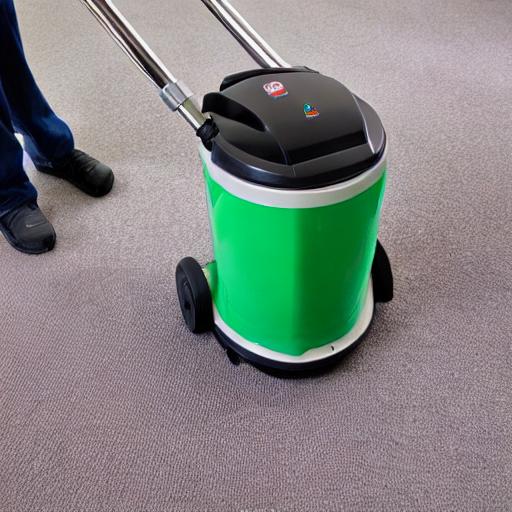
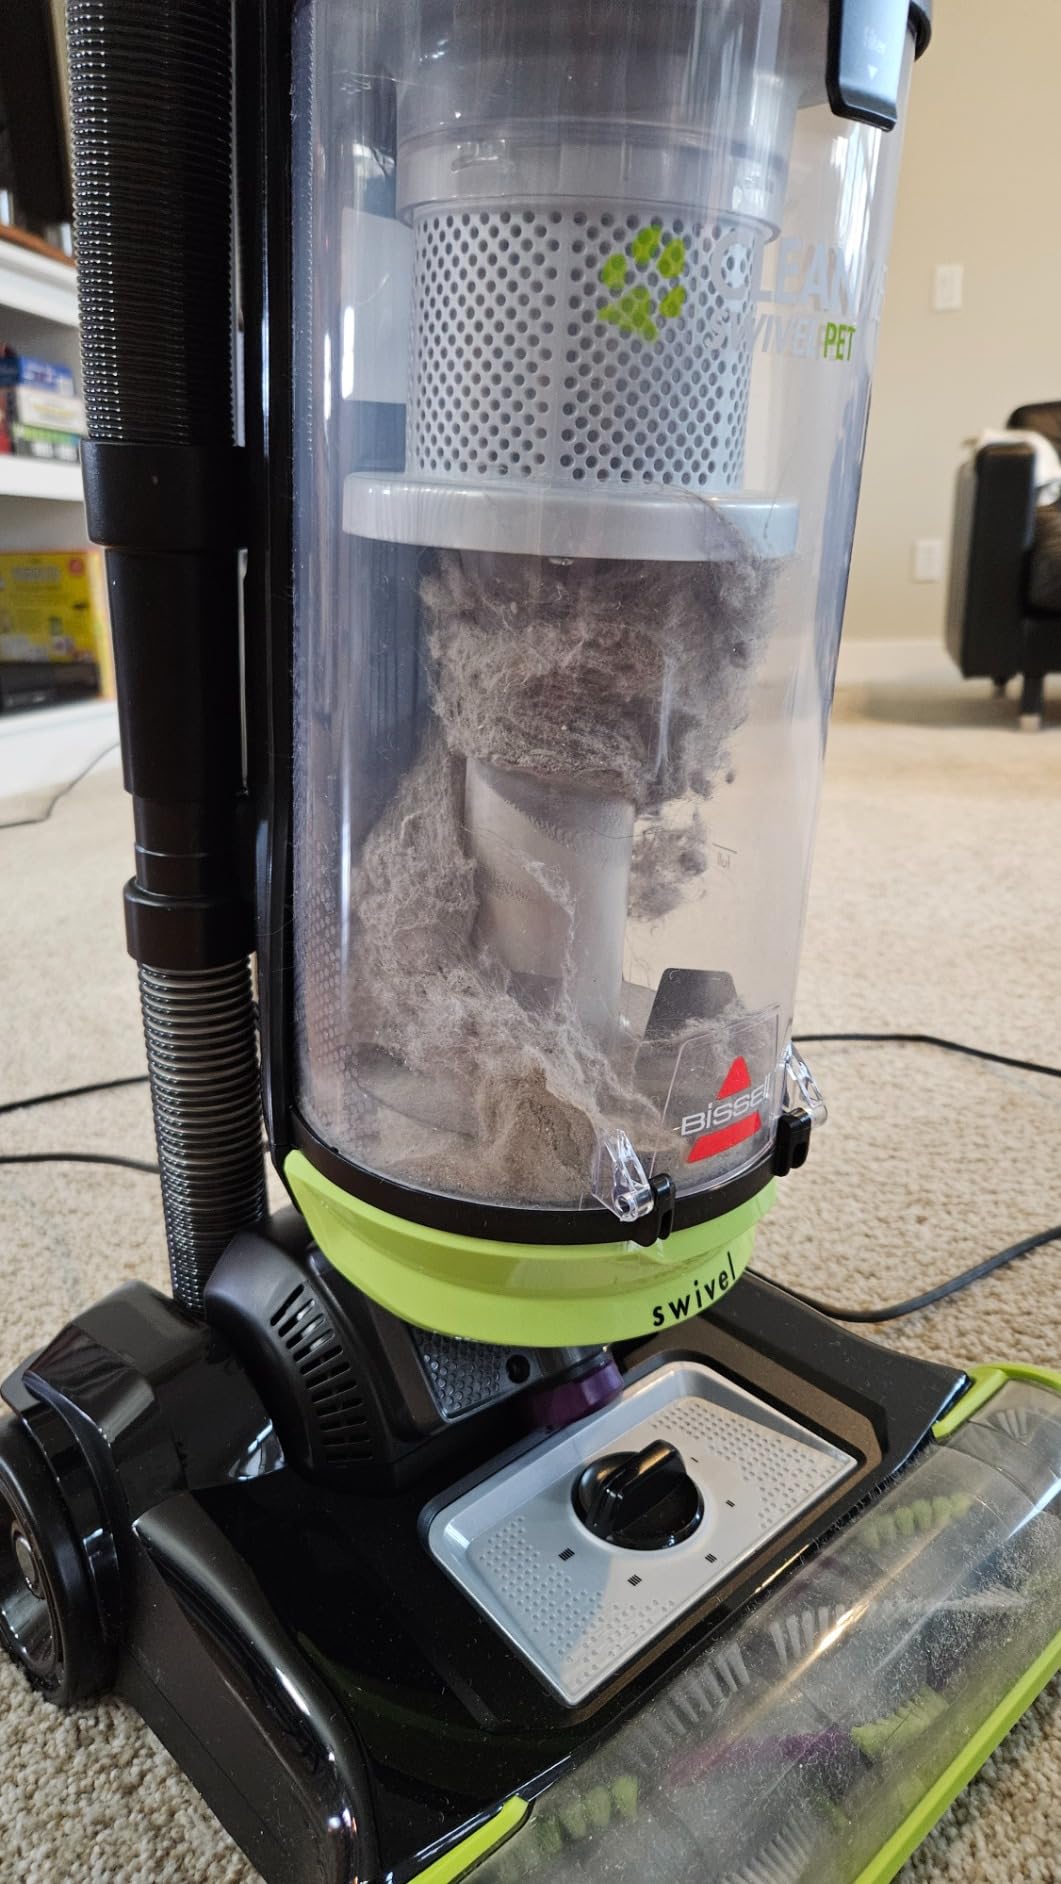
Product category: items_vacuum
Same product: no